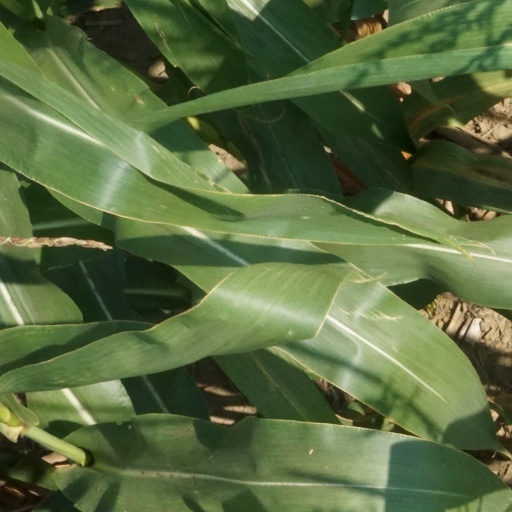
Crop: maize; corn